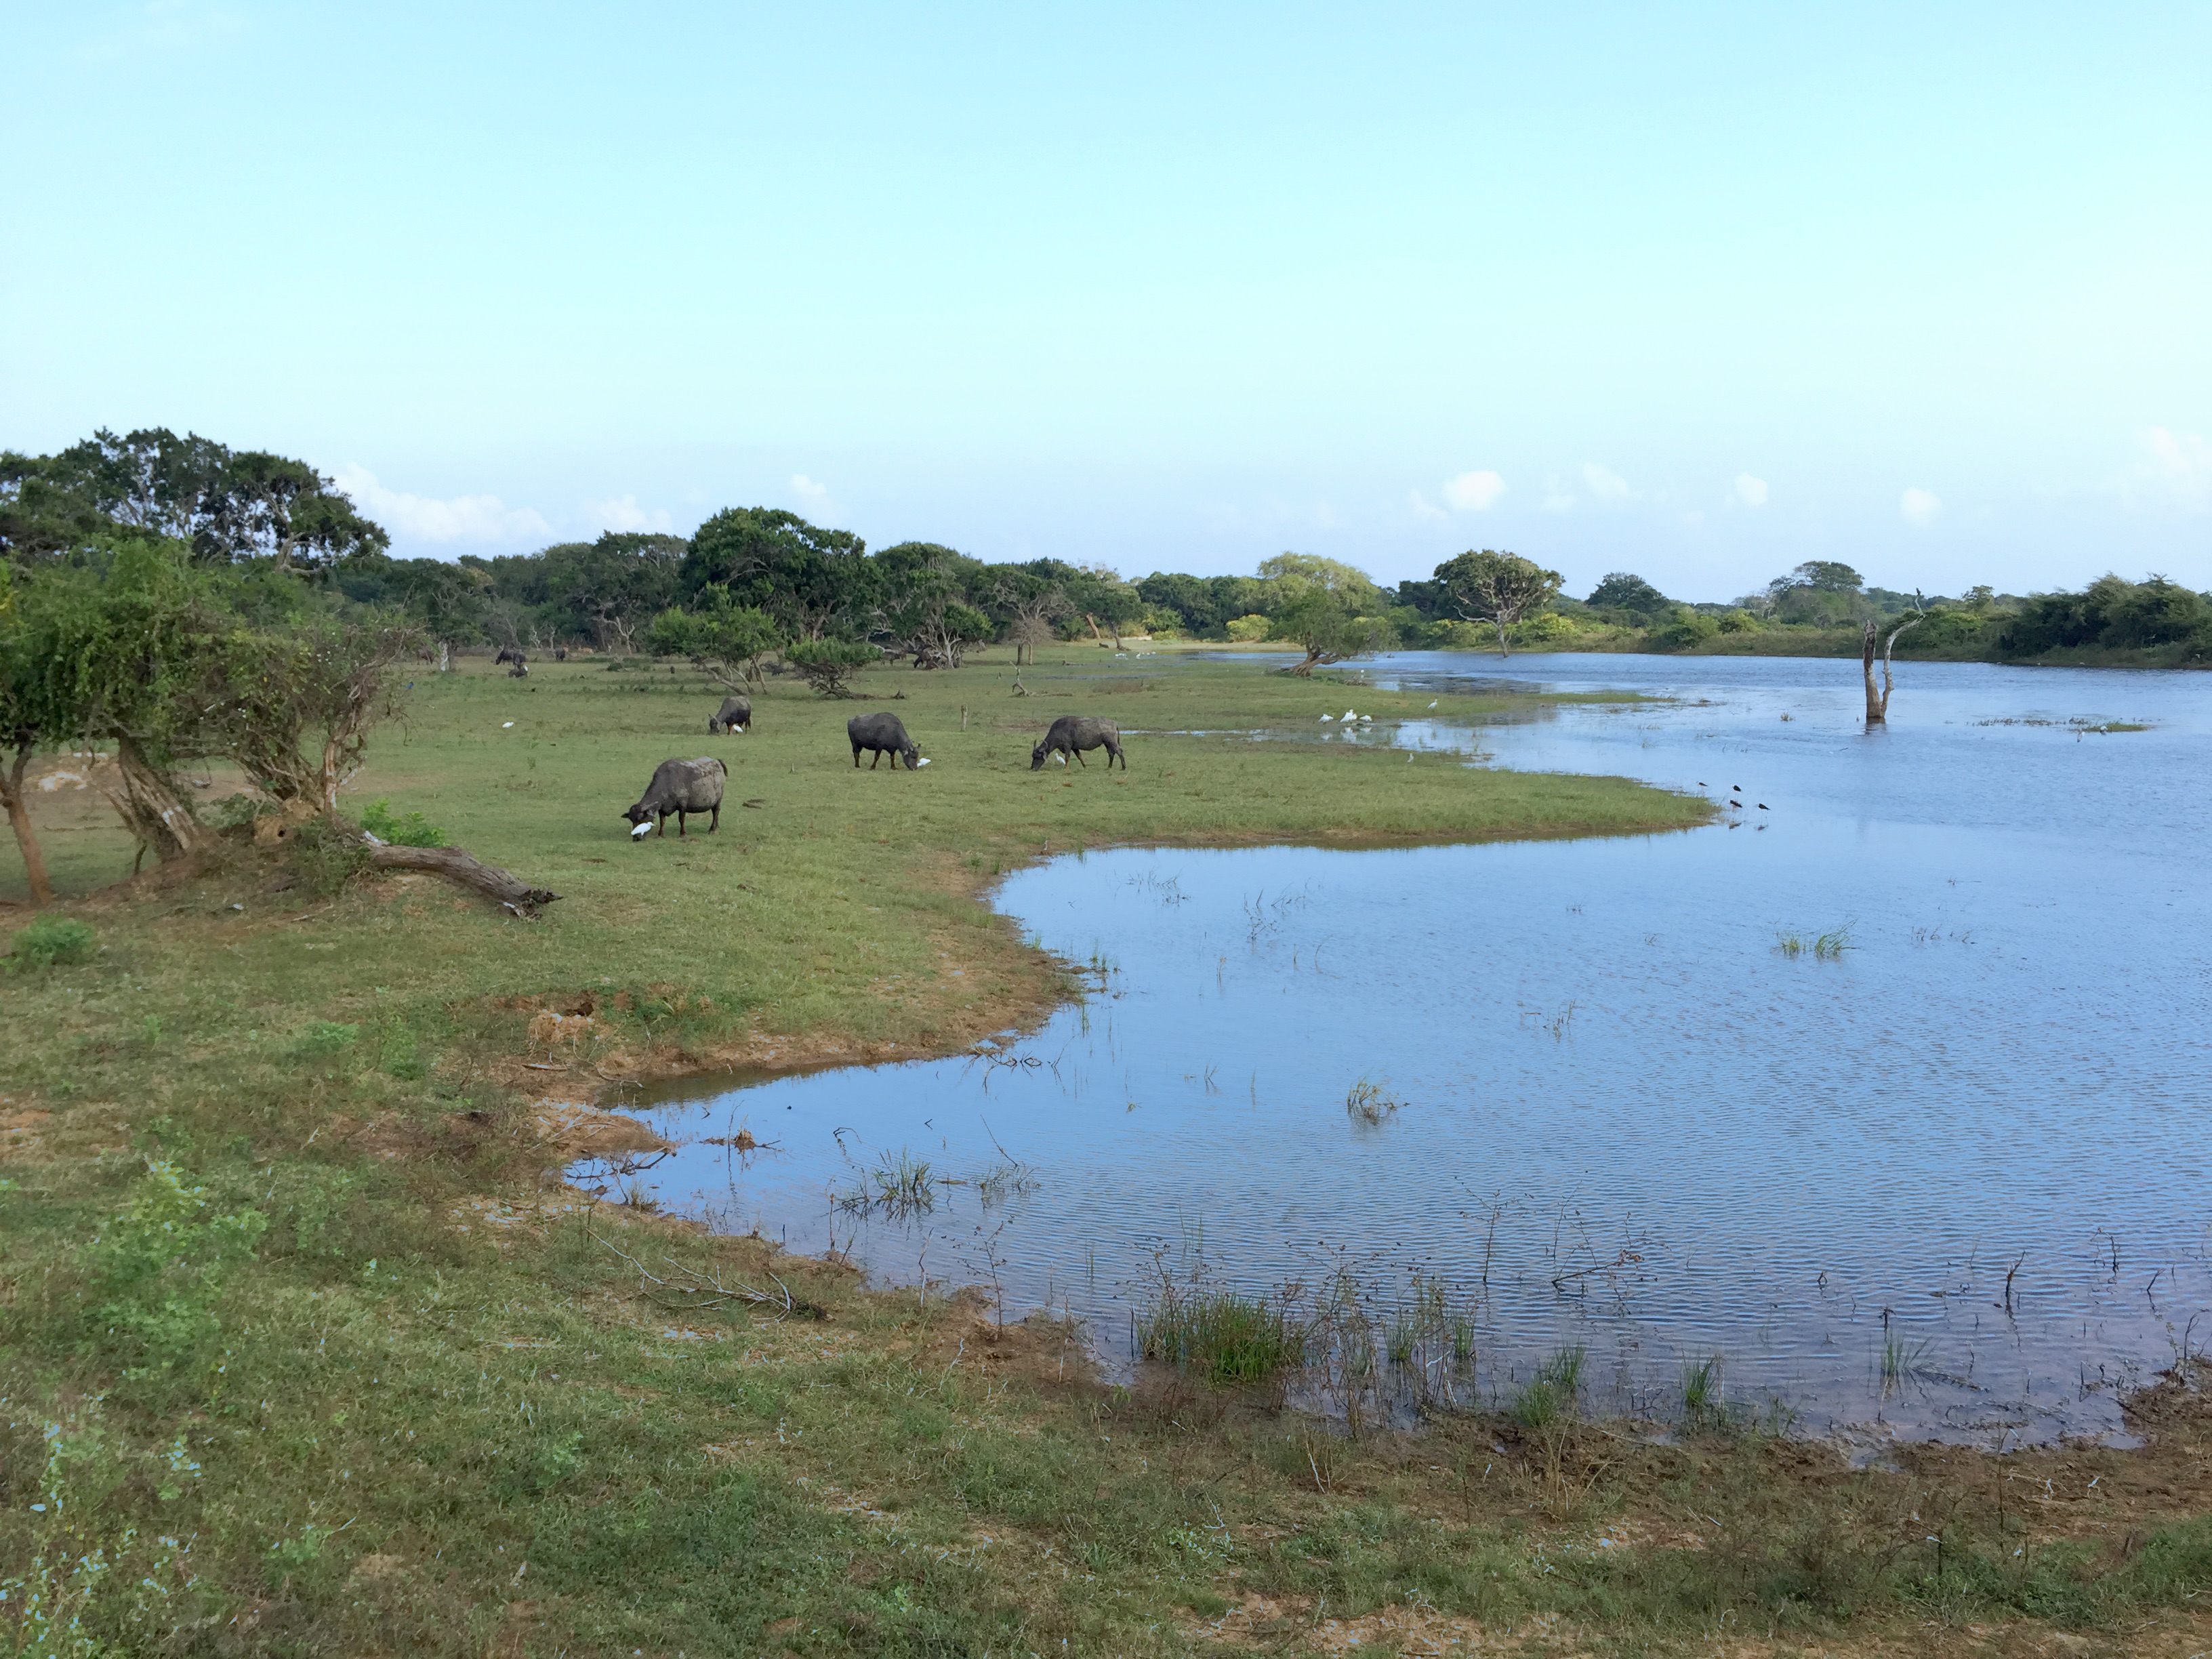
marsh, lake, river, pond, reservoir, plain, wetland, bog, habitat, ecosystem, salt marsh, rural area, natural environment